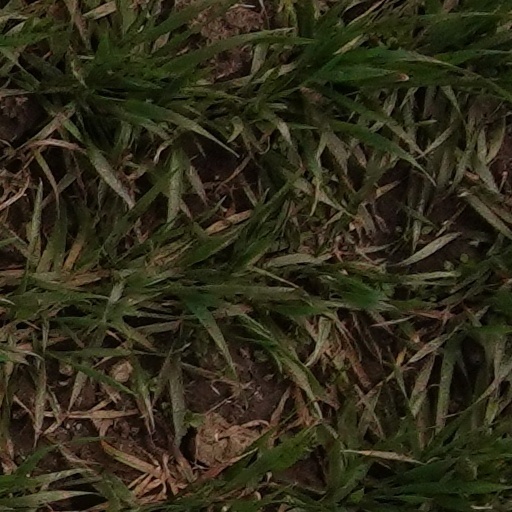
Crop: wheat